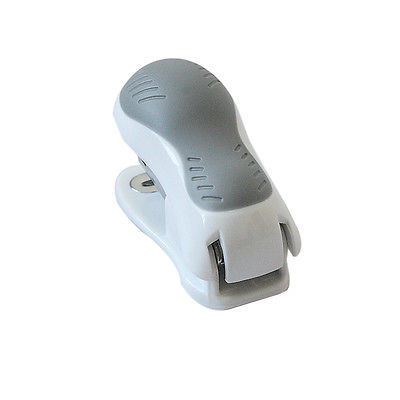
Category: stapler